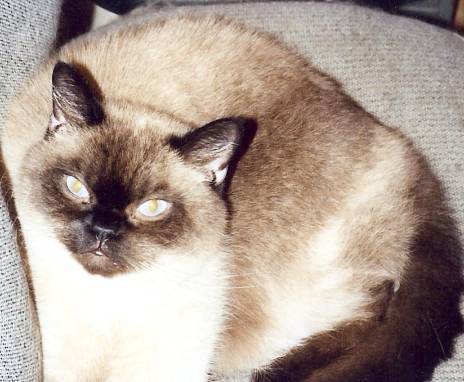
Label: cat